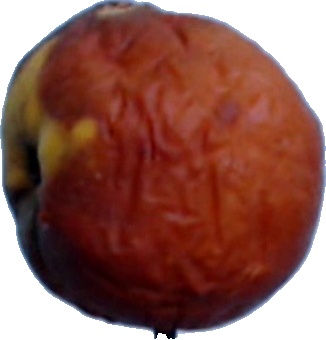
Label: apple_rotten_1